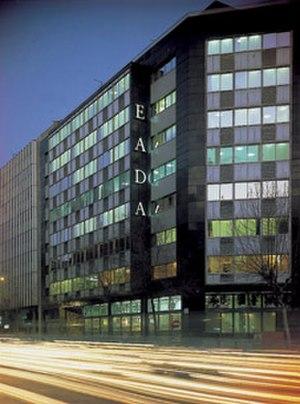
L'Escuela de Alta Dirección y Administración, fondée en 1957 à Barcelone, est une des premières institutions espagnoles offrant des programmes de formation de chefs d’entreprise pour le monde de l'entreprise. Institution privée et indépendante, elle a été, pendant plus de 50 ans, à la tête de la formation de chefs d’entreprise et des programmes de formation in company pour le monde de l’entreprise en Espagne et à l’étranger.